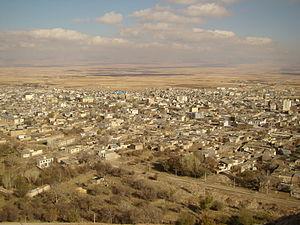
La province de Zandjan est une province d'Iran. Elle est située dans le nord-ouest du pays et sa capitale est Zandjan. La province couvre une superficie de 21 773 km² et sa population, majoritairement rurale et Azérie, est d'environ un million d'habitants. Elle est généralement considérée comme faisant partie de l'Azerbaïdjan iranien.